Sitaphalmandi

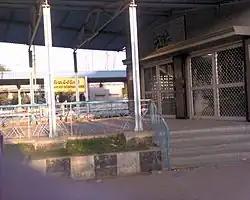
Railway Reservation counter of Sitaphalmandi Railway Station

Sitaphalmandi is well connected with the other localities of Hyderabad and Secunderabad by rail and road. Sitaphalmandi Railway Station is located on the Falaknuma – Secunderabad line of the Hyderabad MMTS, a local train service serving the twin cities of Hyderabad and Secunderabad and thus connecting it to other parts of the city such as Falaknuma, Kachiguda and Lingampally. The buses in the series 86, 107, 57S, 2V, 16S run by TSRTC connect Sitaphalmandi with the areas of Secunderabad, Jamia Osmania, Ramnagar and other parts of the city.